Preston Dock

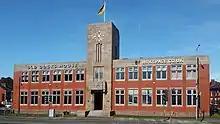
Old Docks House, with its distinctive art deco clock tower

The main feature of the Riversway redevelopment is a large retail park, Riversway, which was the first area within the former docklands to reopen in 1987. It is located on the northern shore of the Albert Edward basin.